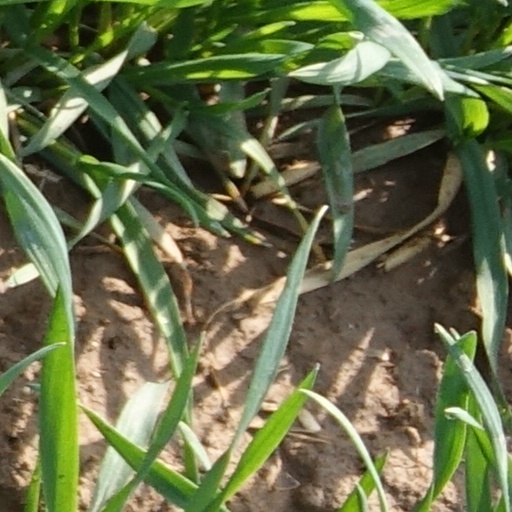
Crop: wheat